Sheriff Hutton

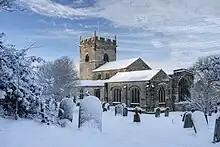
St Helen and the Holy Cross Church, Sheriff Hutton

The parish church is dedicated to St Helen and the Holy Cross and was built in the early 12th century. It is a Grade I Listed Building. The chancel was added in the 13th century and there was other rebuilding work carried out in both the 14th and 15th centuries.